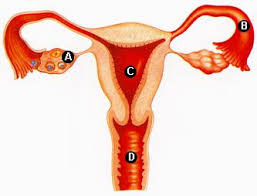
Nataal bii mi ngi jëm ci yaram bi paftan bi nga xam ne mooy nekk ci nit tey segg saw mi.